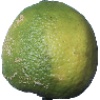
Label: Limes 1